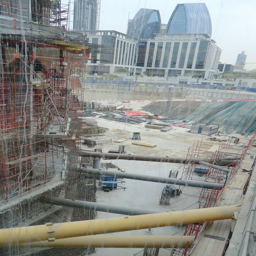
the new phase of construction never sleeps !